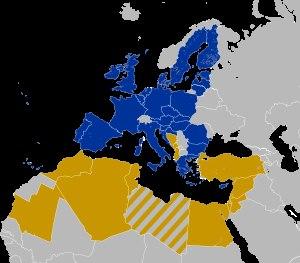
Le Plan Solaire Méditerranéen est un projet de renforcement de la production énergétique solaire du pourtour de la Méditerranée. S'inscrivant dans la démarche Trans-Mediterranean Renewable Energy Cooperation, il vise à produire et transporter, à des coûts globalement raisonnables de l'électricité en Afrique et, pour partie, vers l'Europe.